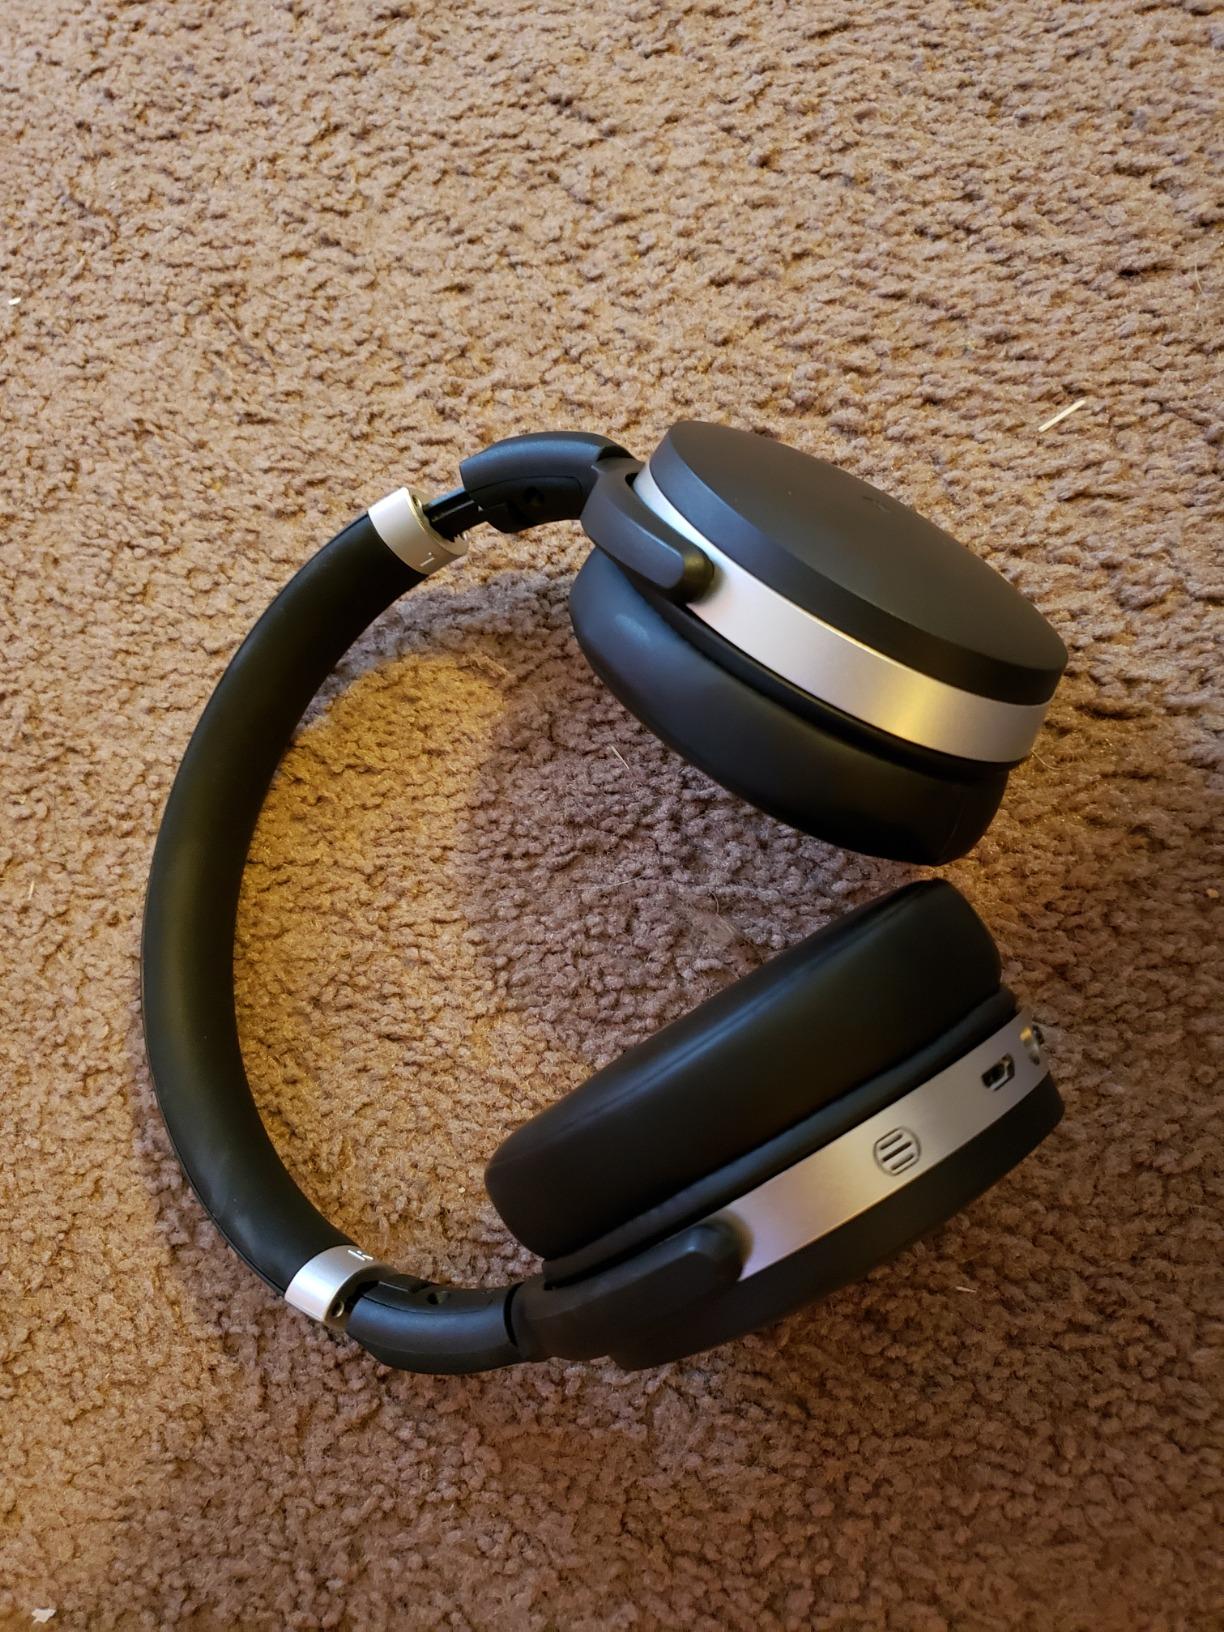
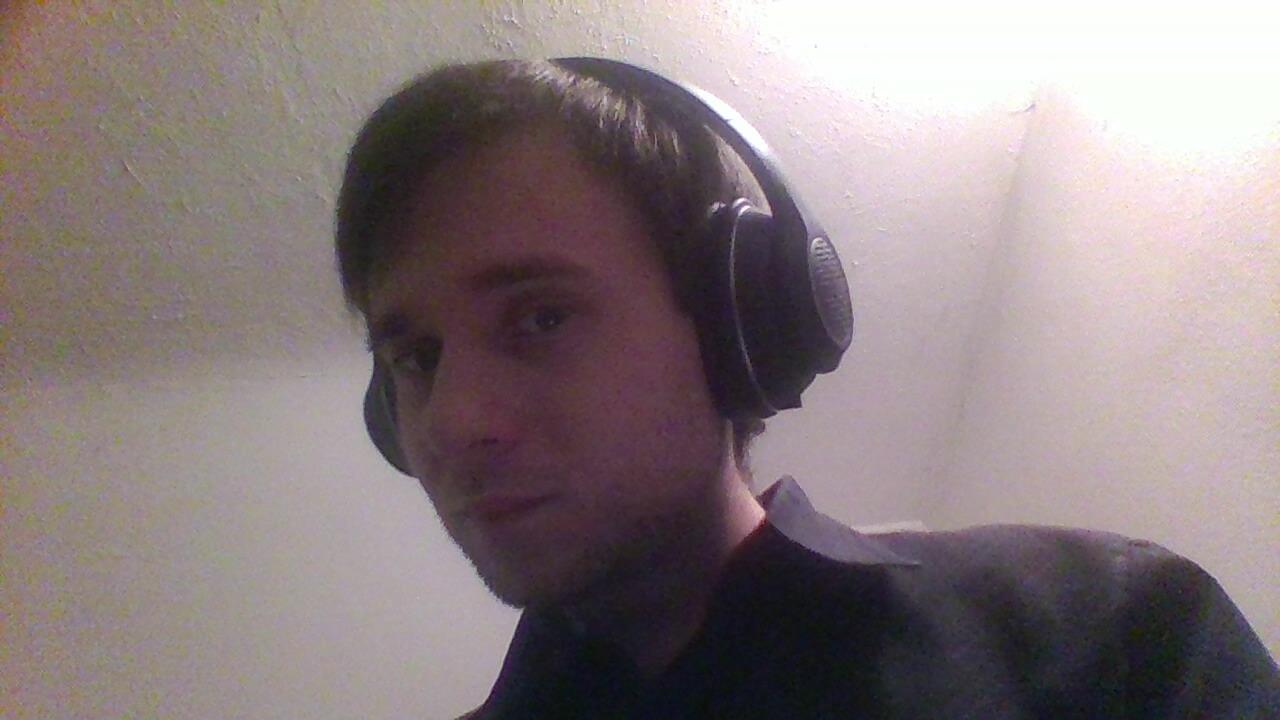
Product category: headphones
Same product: no